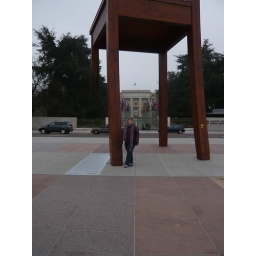
giant chair near UN building in geneva